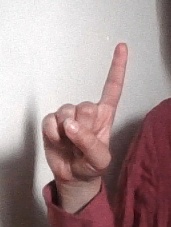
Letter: bb